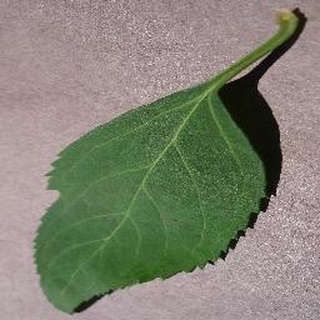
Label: healthy_cherry